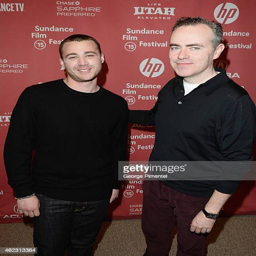
actors attend the premiere during festival